Temple of Music

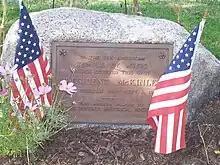
The assassination site as it appears today

The Temple of Music is primarily remembered today as the site of the assassination of United States President William McKinley. On September 5, 1901, McKinley delivered a speech on tariffs and foreign trade at the exposition. The following day, designated as "President's Day" at the exposition, McKinley was shot by Leon Czolgosz while greeting the public at the Temple of Music. McKinley died one week later in Buffalo.